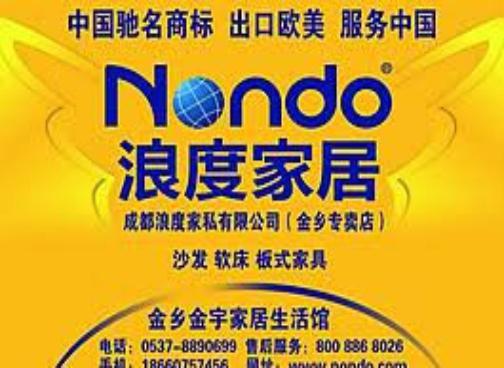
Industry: Necessities